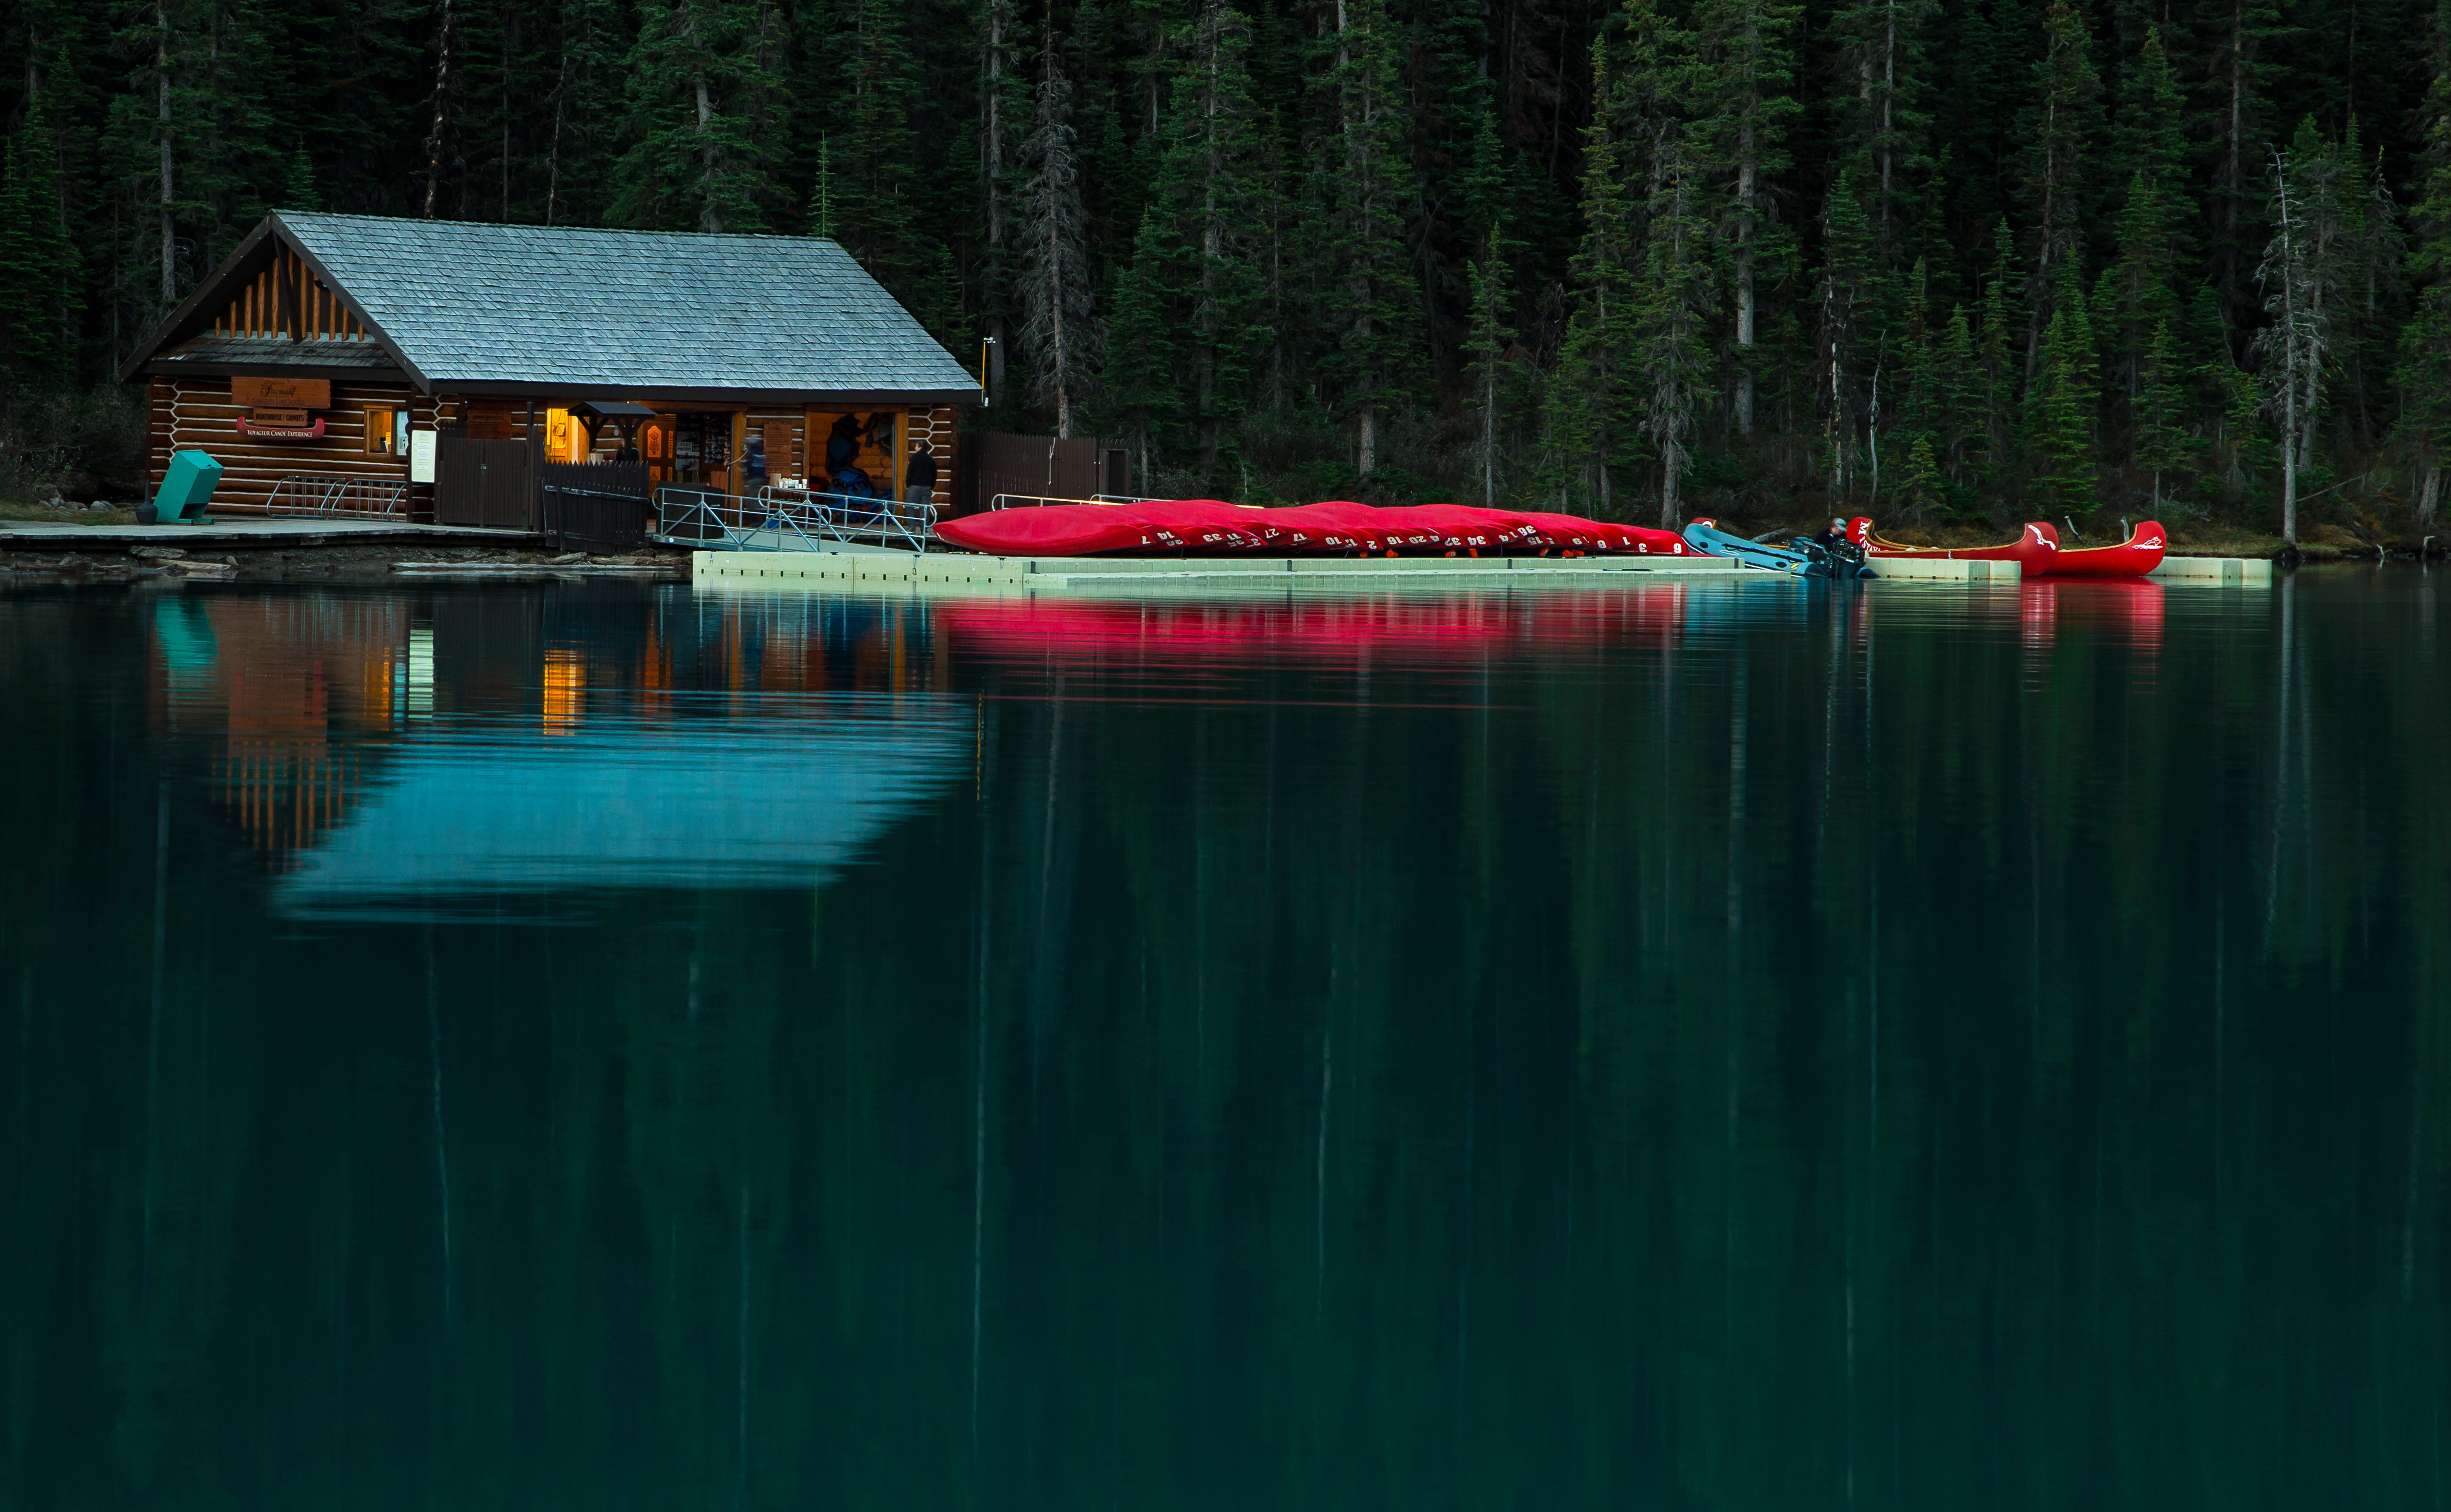
landscape, water, nature, night, lake, building, dawn, reflection, scenery, boathouse, canada, alberta, banffnationalpark, lakelouise, fairmont